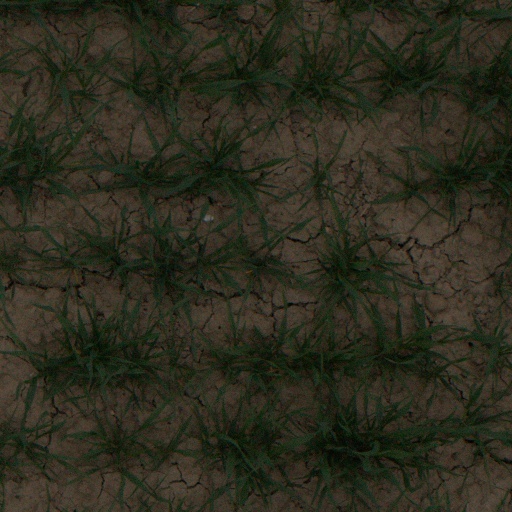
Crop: wheat